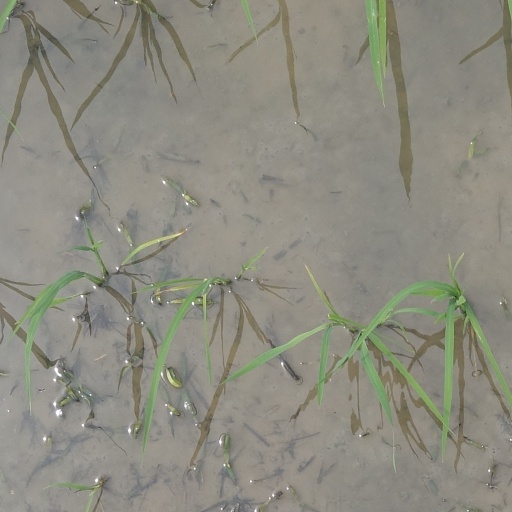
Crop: rice